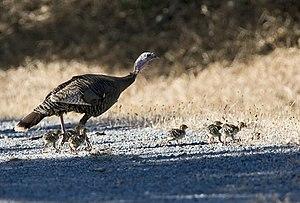
Le Dindon sauvage est une espèce d'oiseaux appartenant à la famille des Phasianidae.